Mike Kohn

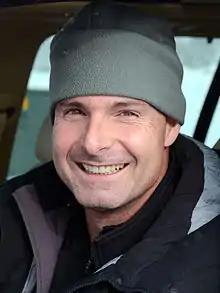
Kohn in 2013

Michael Kohn (born May 26, 1972) is an American former bobsledder who has competed since 1990. Competing in two Winter Olympics, he won a bronze medal in the four-man event at Salt Lake City in 2002 as a push athlete for pilot Brian Shimer.